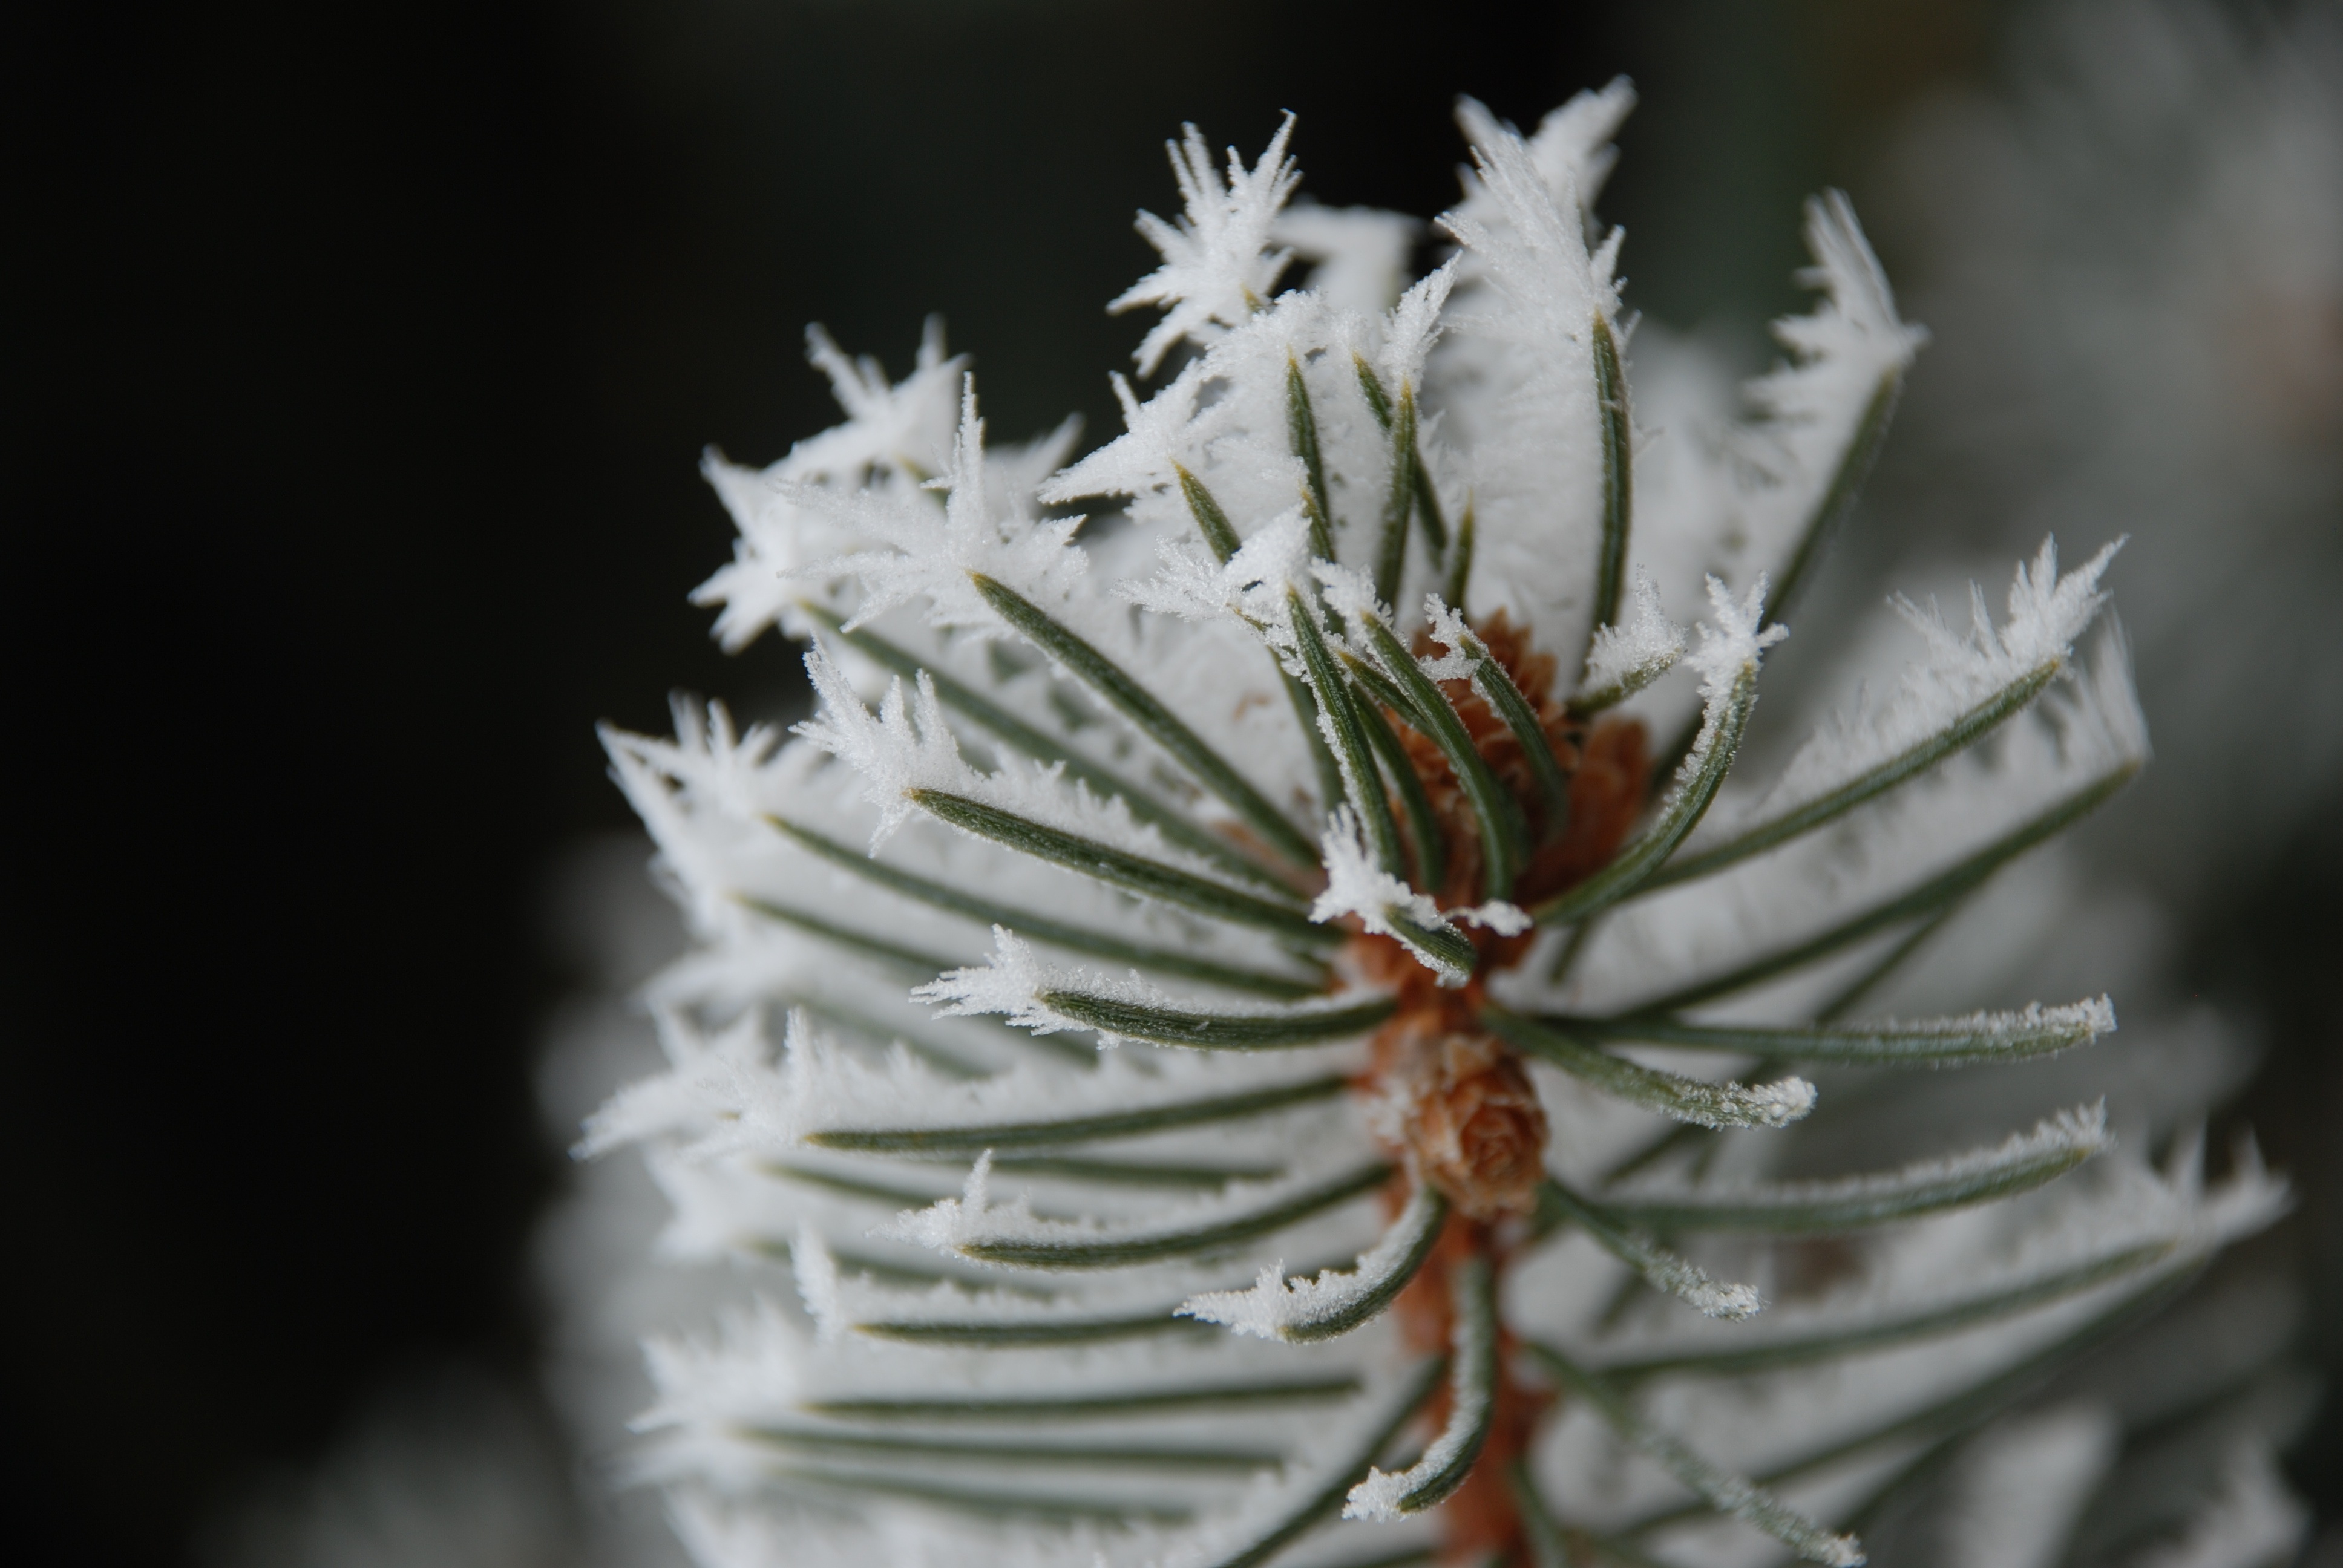
landscape, tree, nature, forest, branch, snow, cold, winter, plant, sky, wood, fog, white, photography, leaf, flower, frost, ice, twilight, pasture, snowy, gray, botany, fir, flora, season, twig, flowers, close up, crown, winter landscape, spruce, branches, misty, hungary, frosty, freezing, macro photography, woody plant, land plant, hoary, rimy